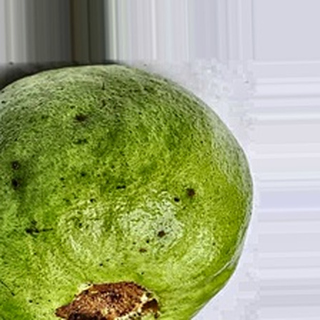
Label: guava_fruit_fly